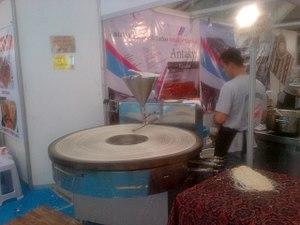
Les nouilles kadaif sont un type de nouilles fines turques. Elles sont faites de farine et d'eau qui est versée à travers un tamis sur un plateau de cuisson en métal chaud. Ces nouilles, très fines et qui ressemblent à des vermicelles ou à des cheveux d'ange, sont utilisées au Moyen-Orient et autour de la Méditerranée pour préparer certains desserts tels que le kenafeh et le baklava.